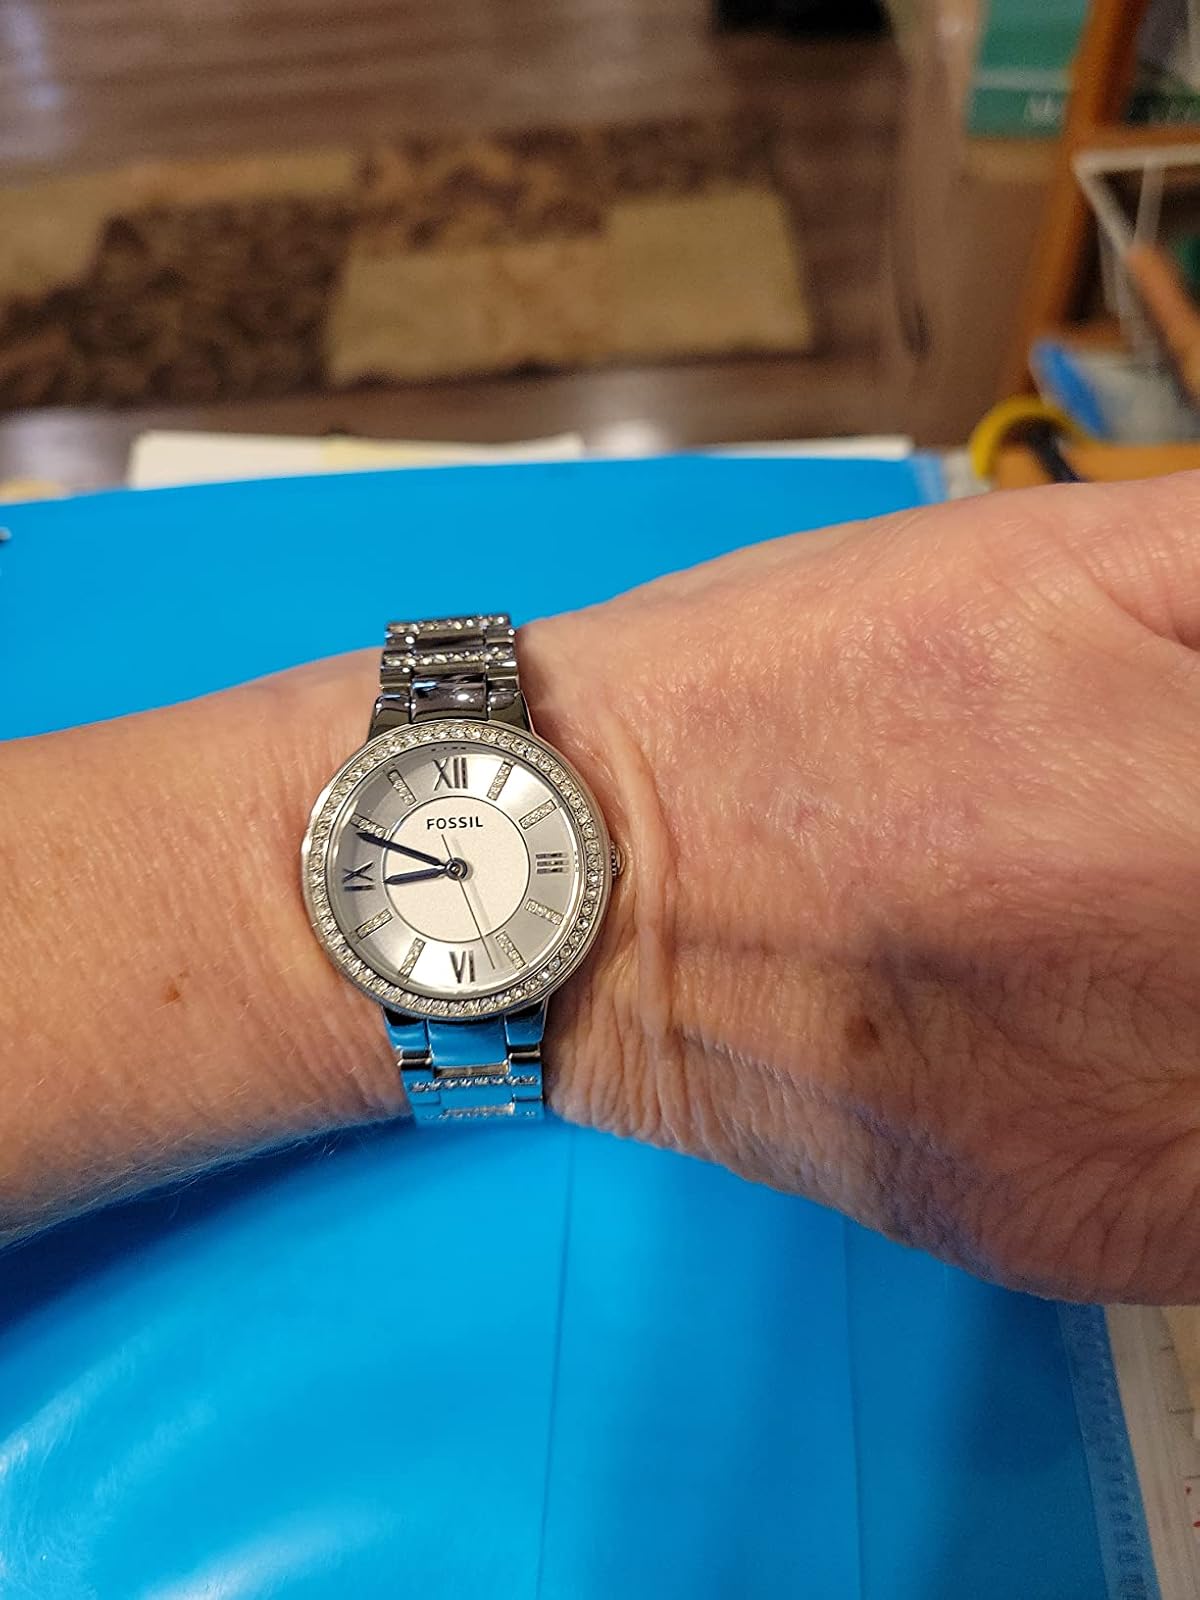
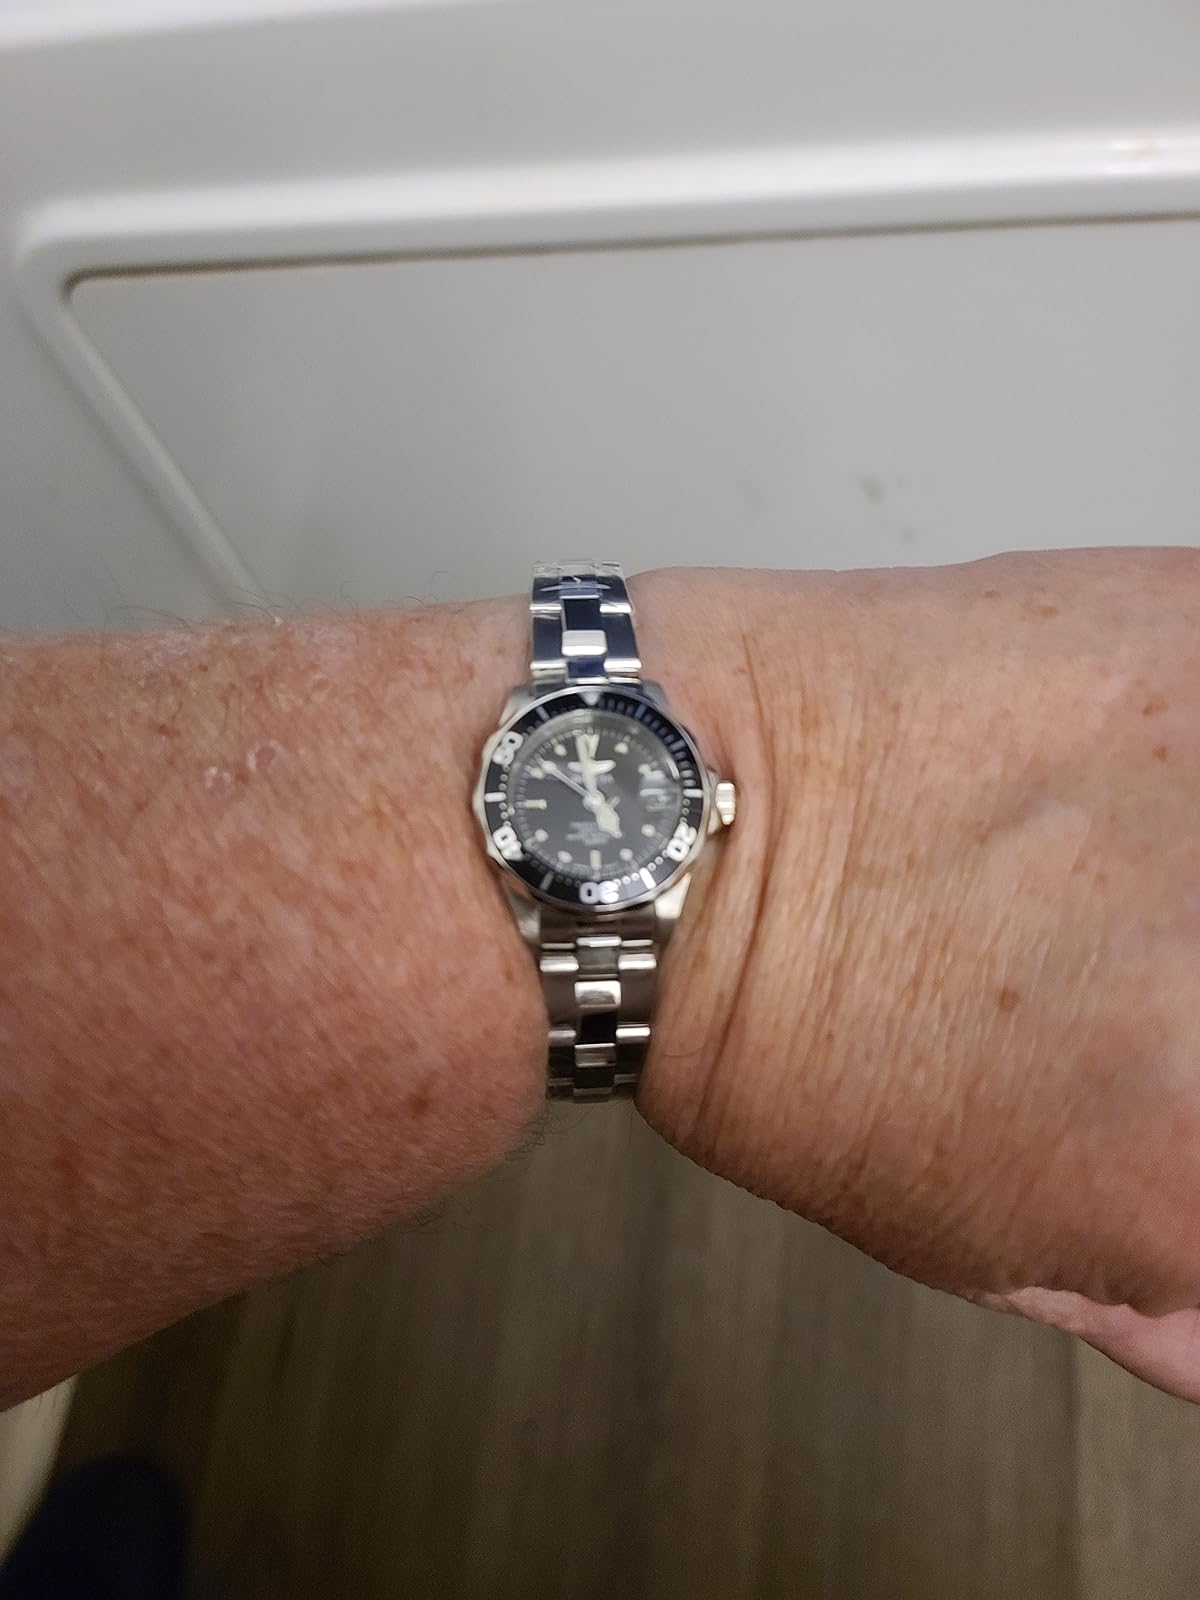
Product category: accessories_watch
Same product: no